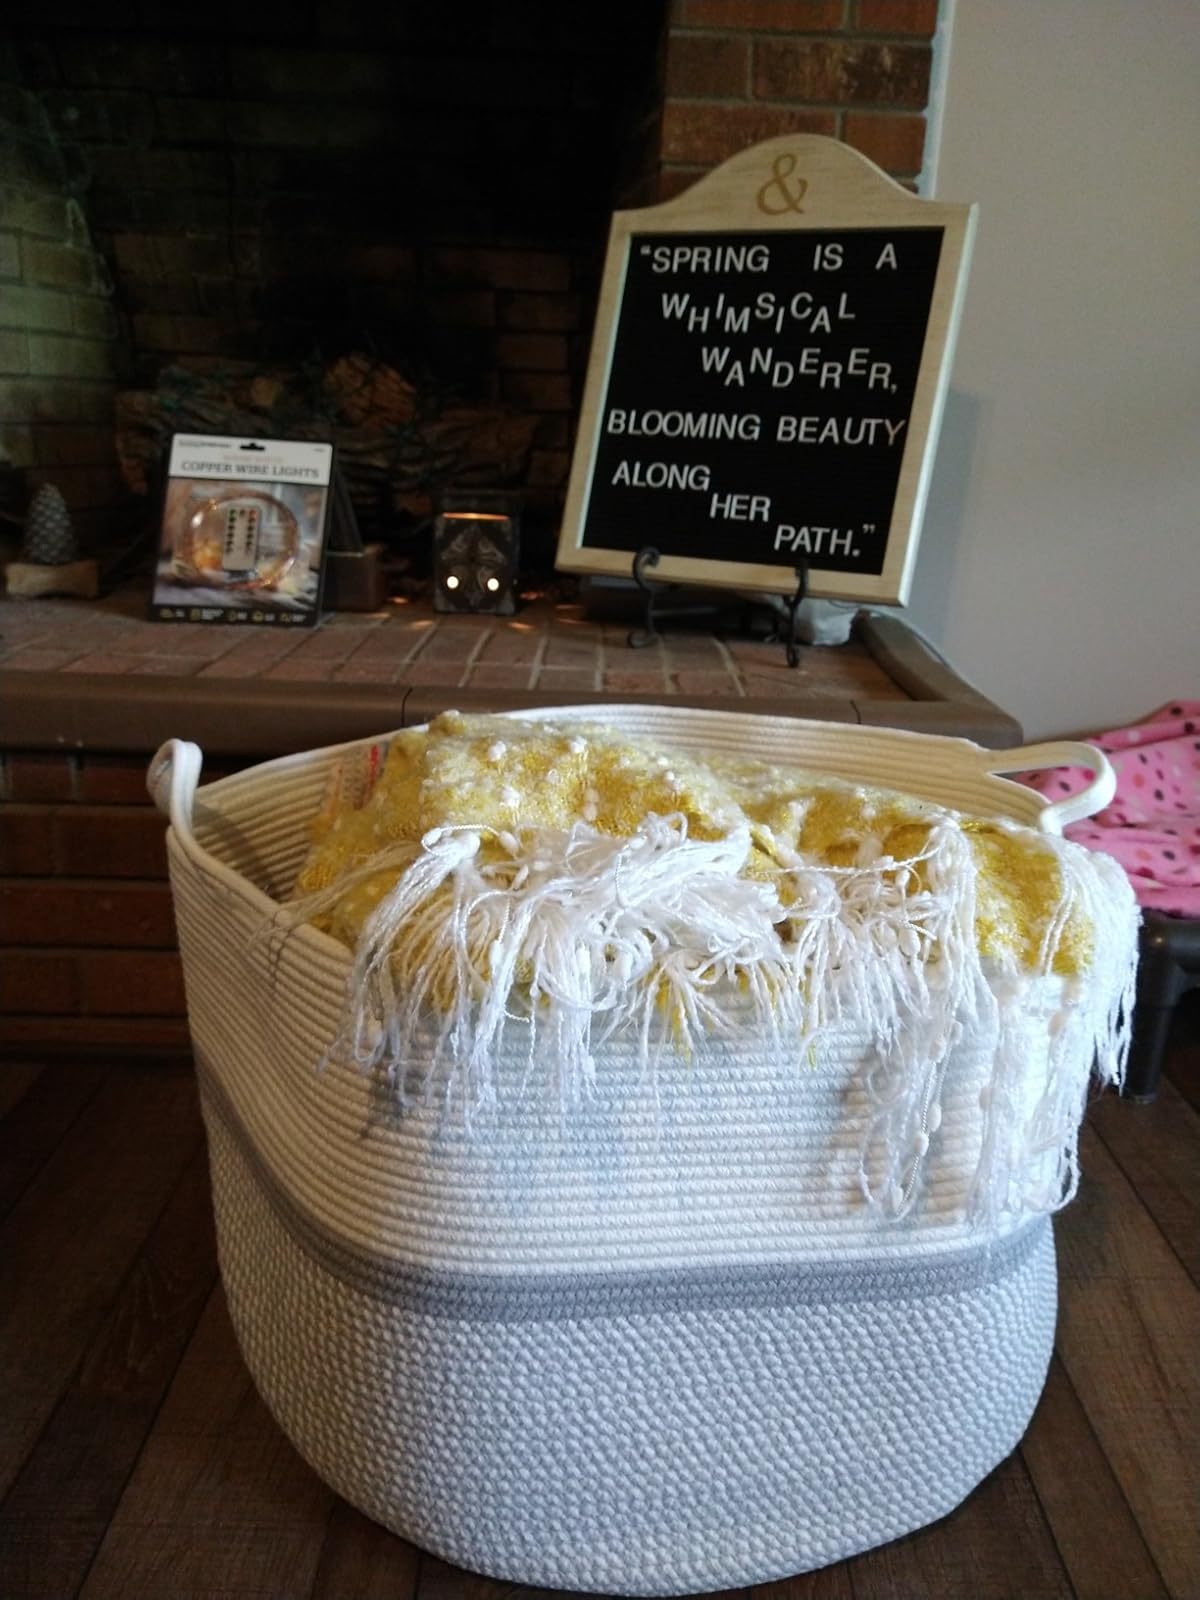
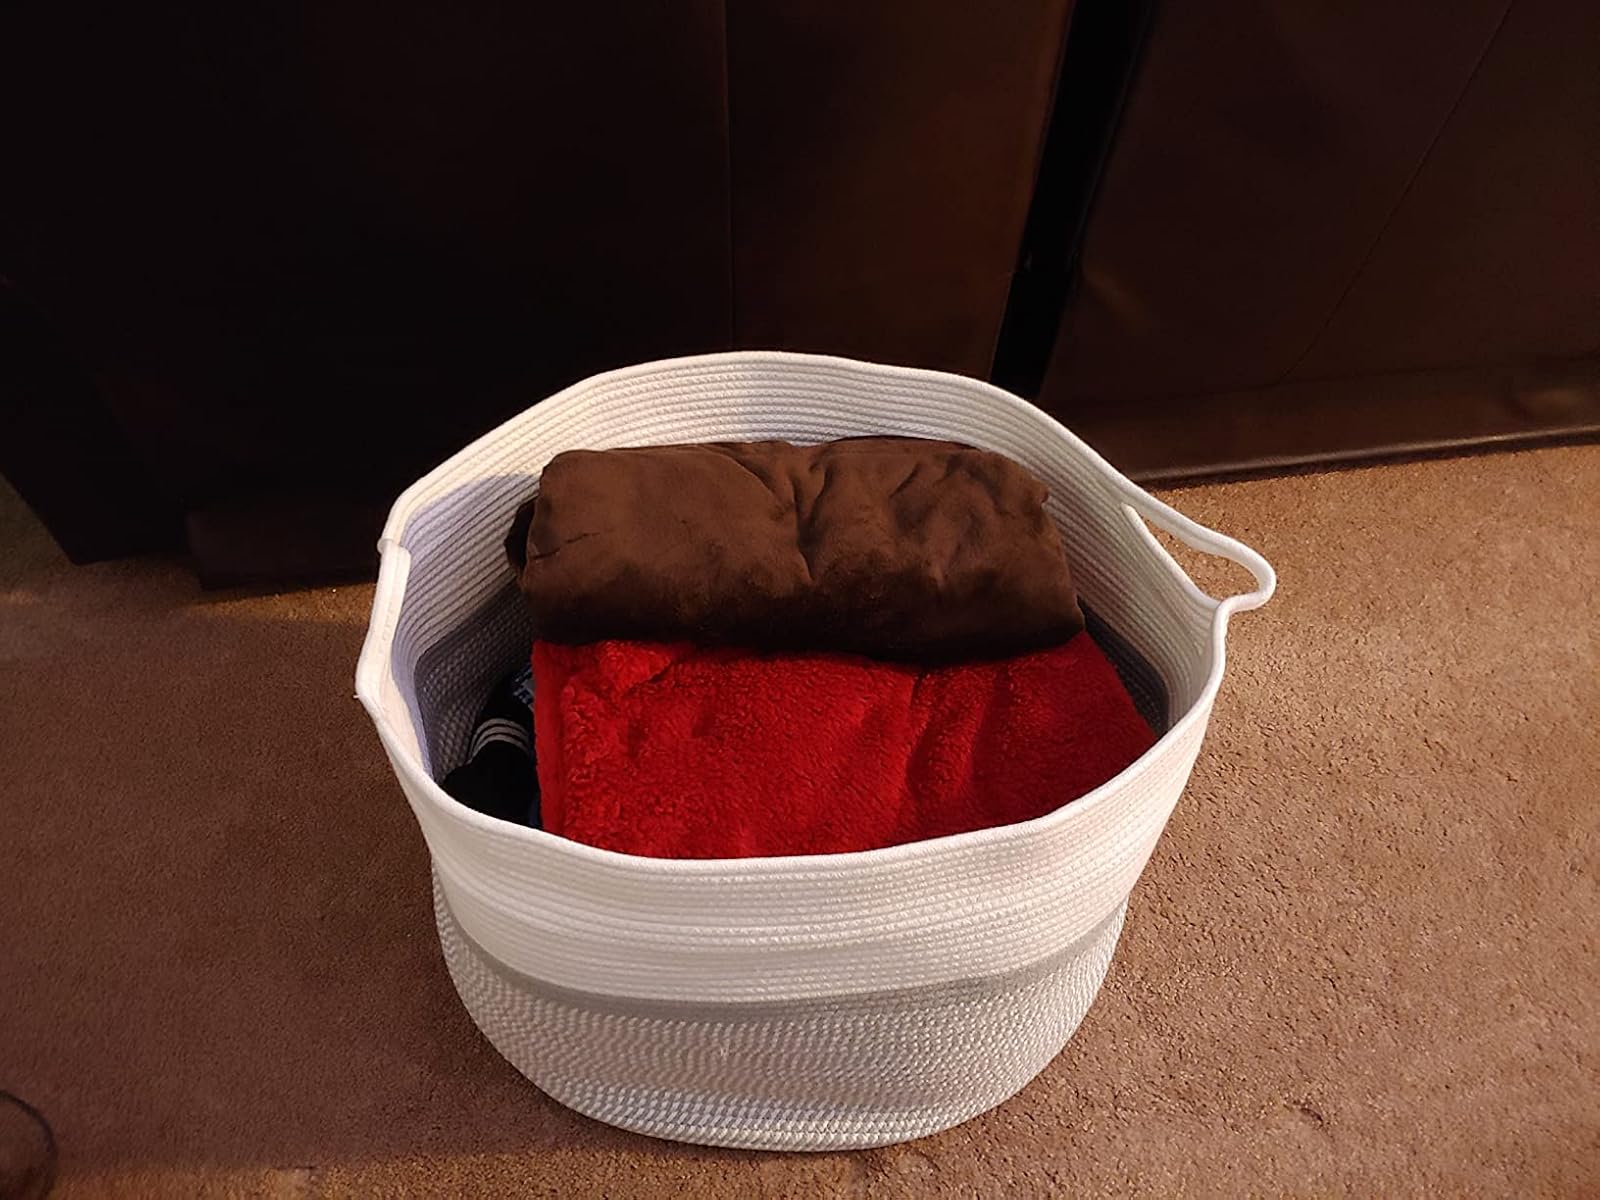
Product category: items_hamper
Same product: yes